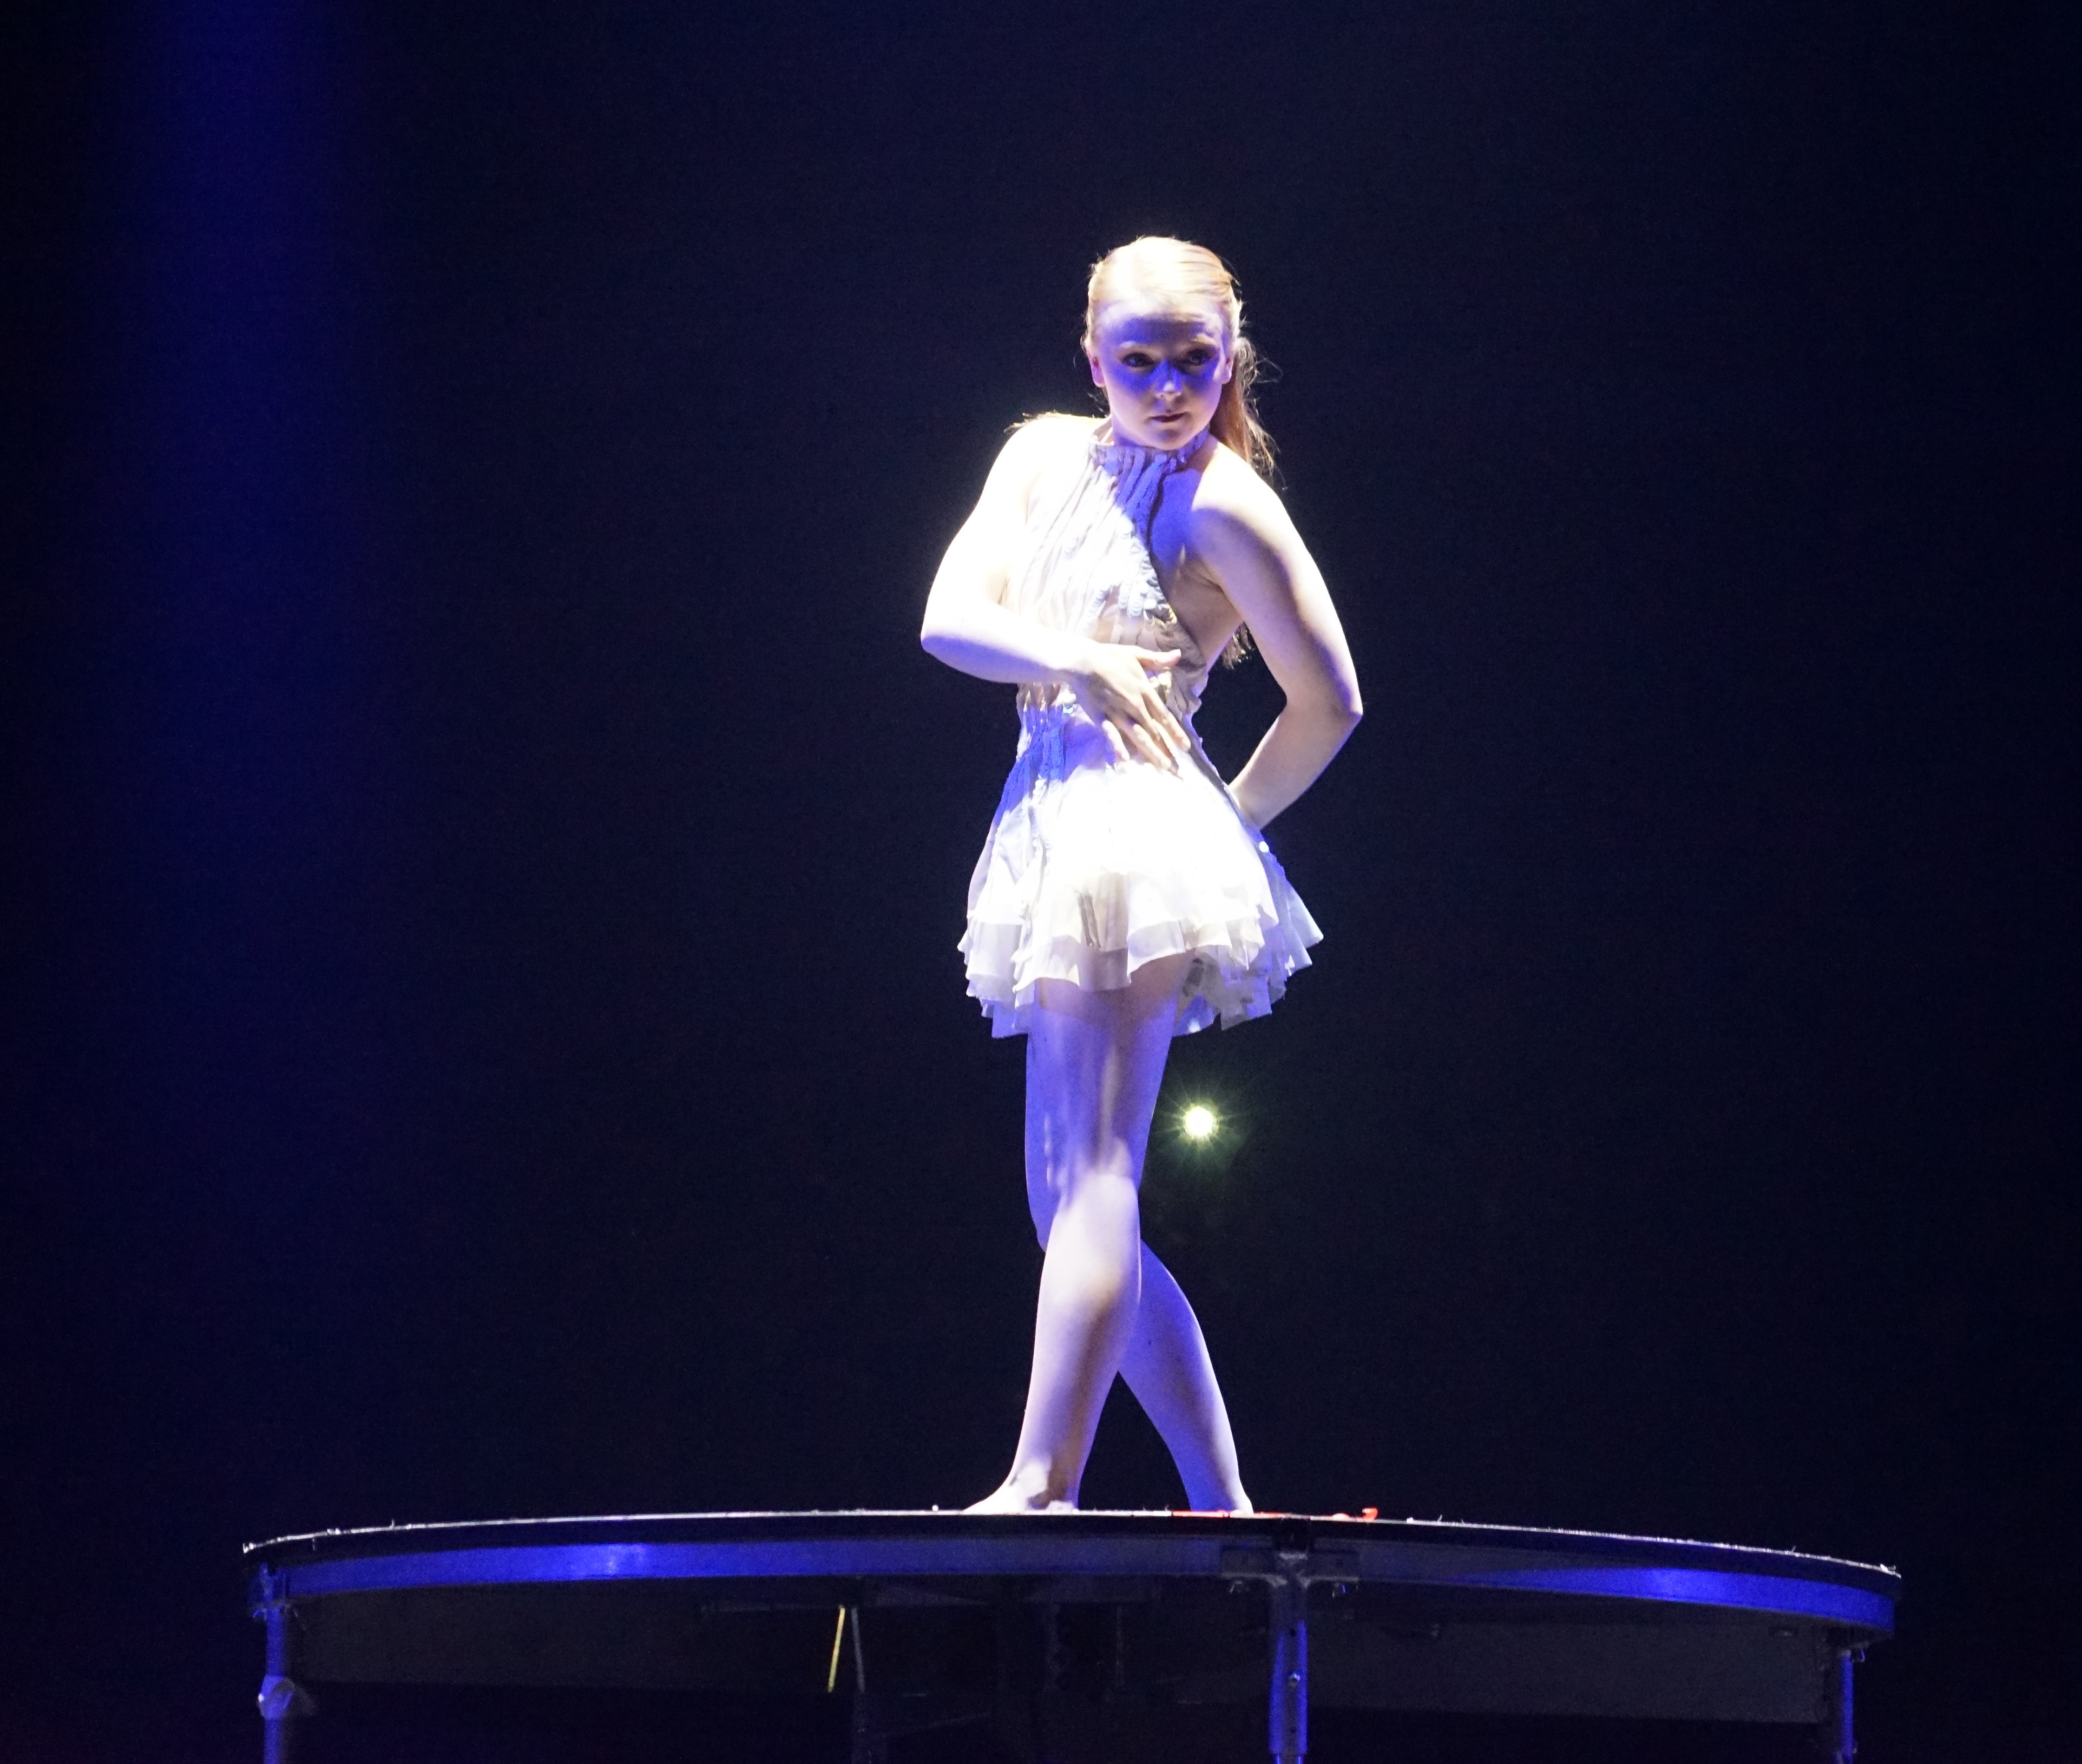
dance, artist, performance art, stage, sports, performance, event, acrobatics, artists, entertainment, gymnastics, acrobats, performing arts, musical theatre, turnkunst